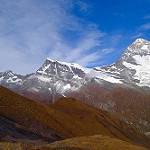
Label: glacier